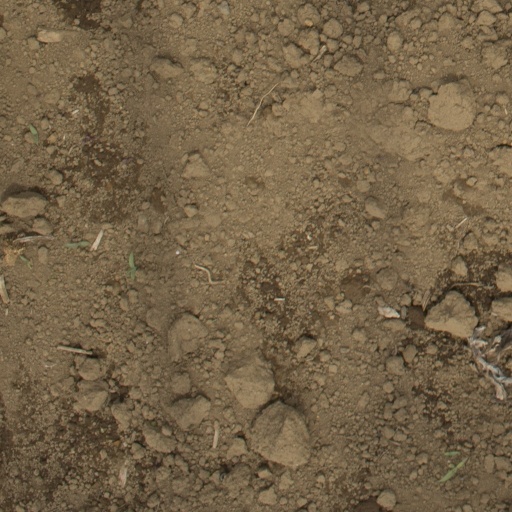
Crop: Jerusalem artichoke